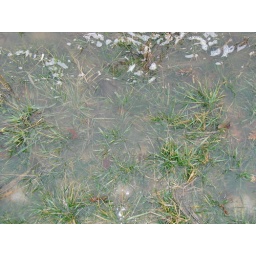
grass growing under six inches of water